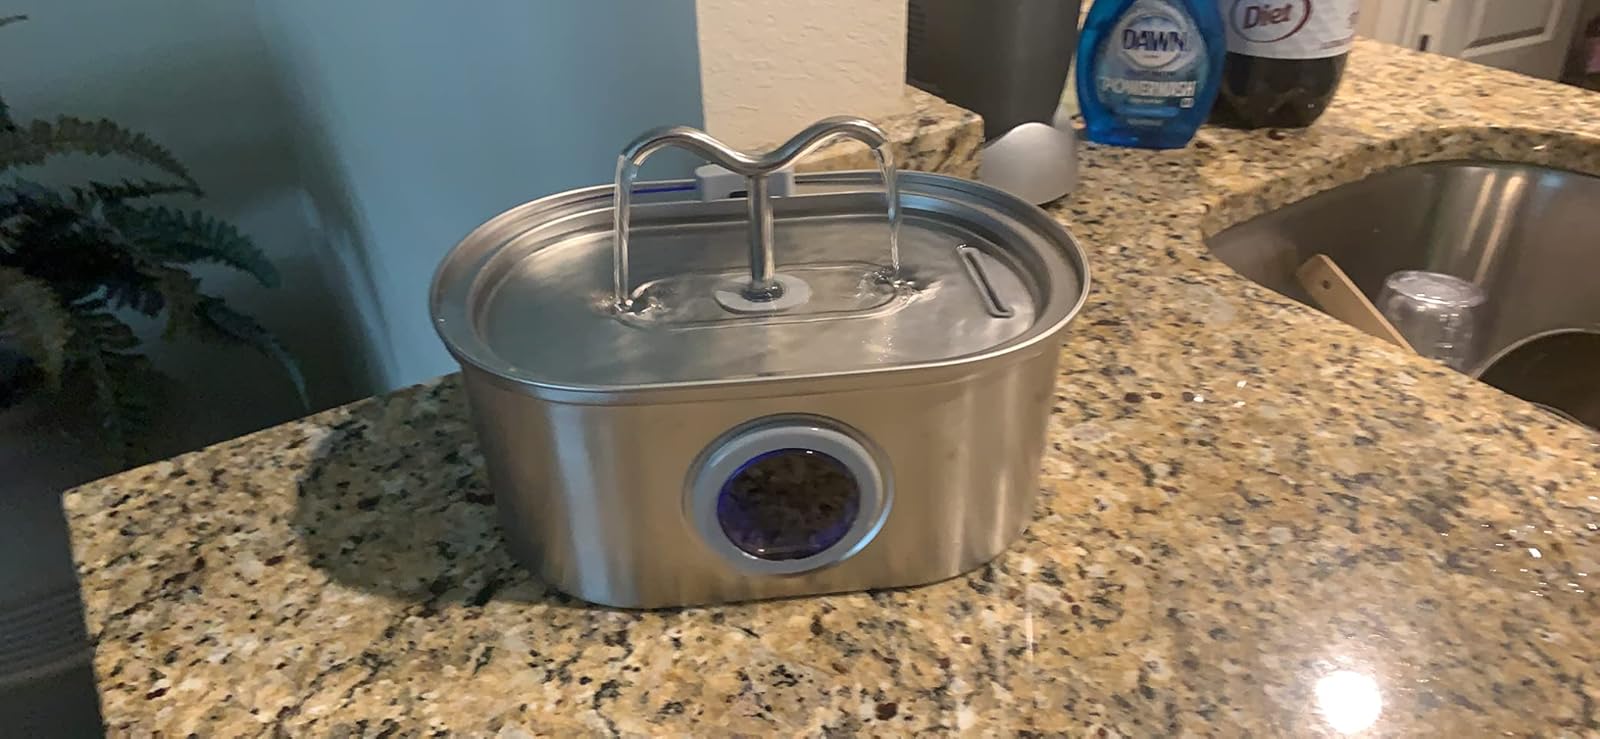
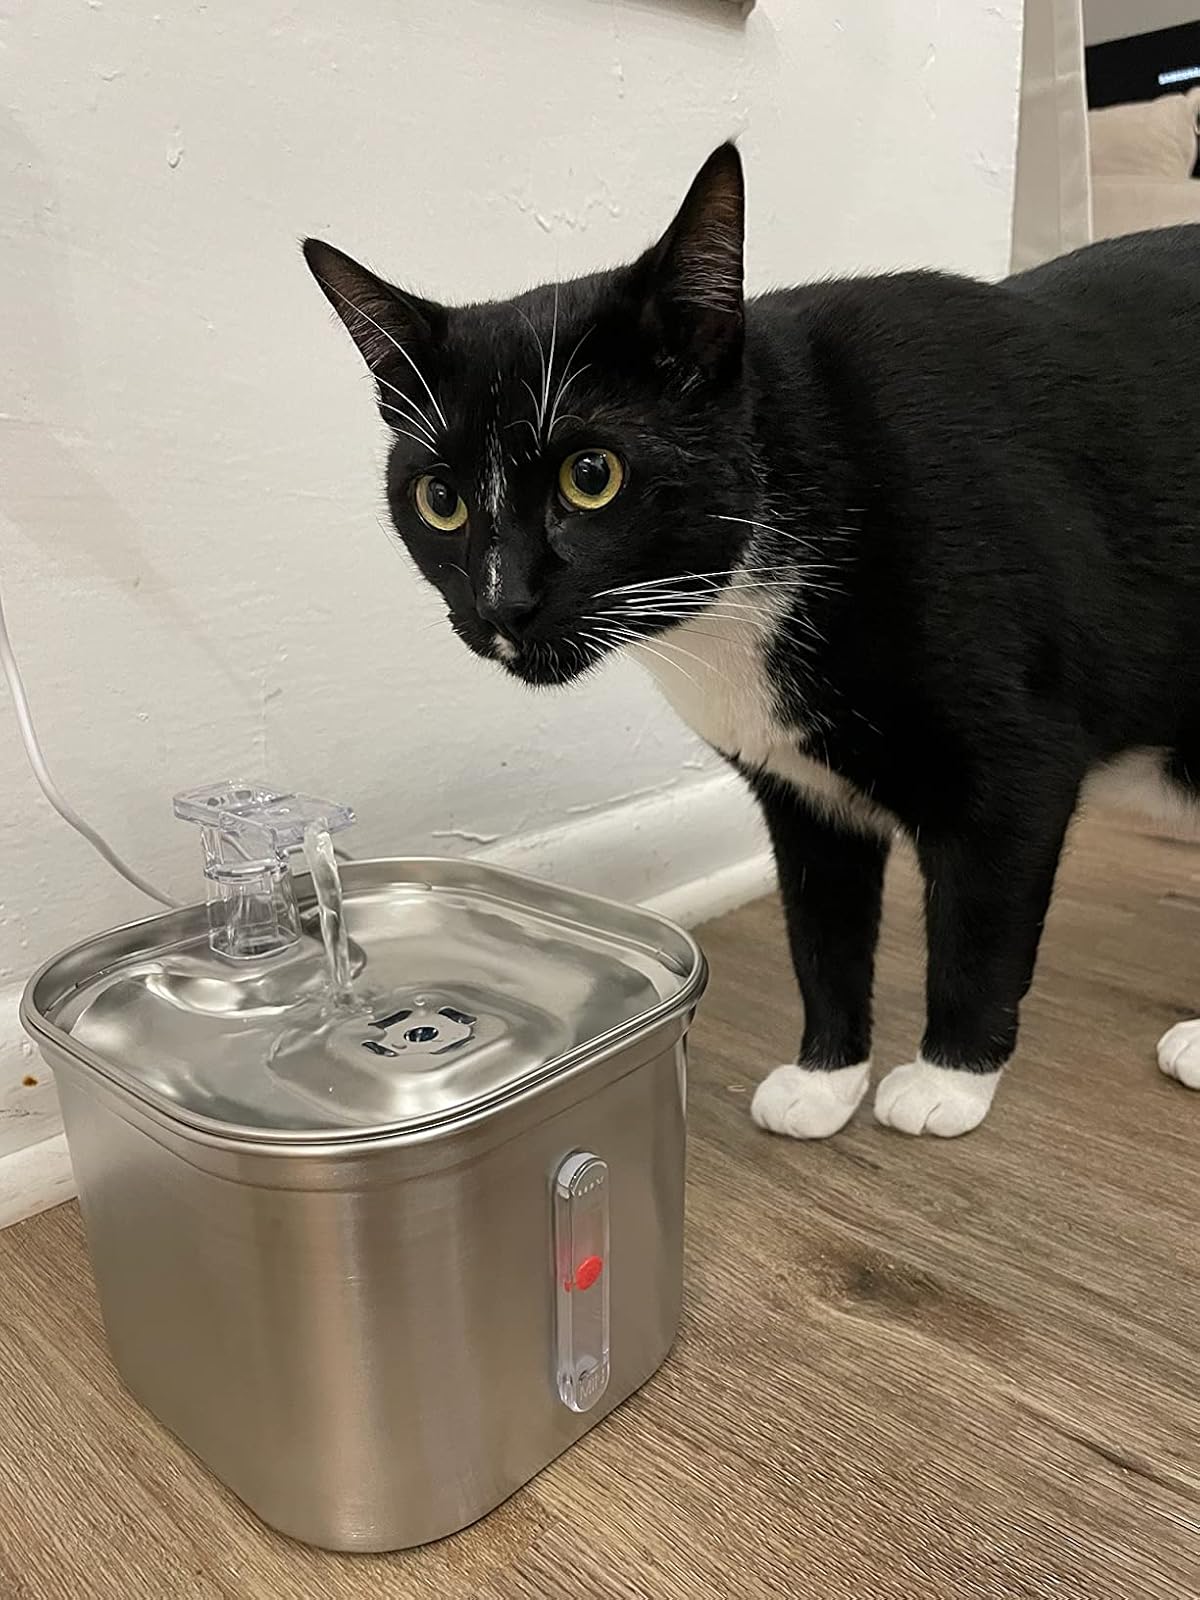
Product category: items_bowl
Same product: no